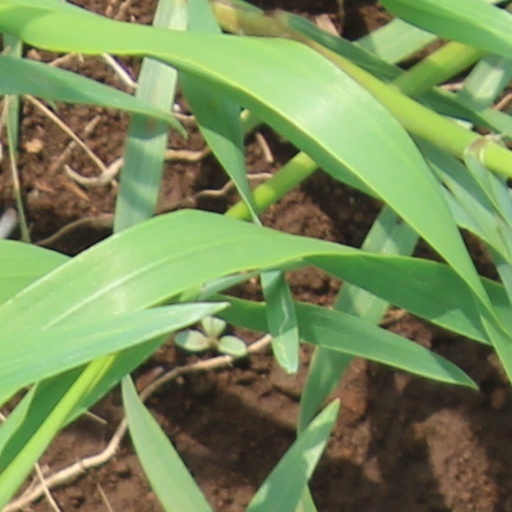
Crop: wheat